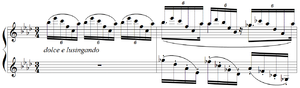
Debussy - Etude ""pour les arpèges composés"", mes.1-2"
Les Études constituent le dernier recueil pour piano de Claude Debussy, comprenant douze pièces composées entre le 5 août et le 29 septembre 1915. Réparties en deux « livres » et dédiées à la mémoire de Frédéric Chopin, elles ont fait l'objet de créations partielles par les pianistes George Copeland, le 21 novembre 1916 à New York, Walter Rummel, le 14 décembre 1916 dans le cadre des concerts au profit de « l'aide affectueuse aux musiciens », à Paris, et Marguerite Long, le 10 novembre 1917 à la Société nationale de musique.